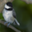
Label: bird